Whitley Bay F.C.

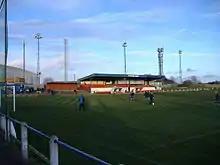
Whitley Bay's home stadium Hillheads Park

Fortunes began to fade from the mid-1970s before having to re-apply to the Northern League as a result of coming last in the 1979–80 campaign. Success remained limited in the aftermath of re-election, with successive finishes of 19th, 19th, 13th, and 9th—during the early 1980s.